Saidamen Pangarungan

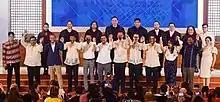
COMELEC Chairman Pangarungan with the newly elected Senators

The election was hailed by foreign and local observers as the fastest in Philippine history with the results transmitted in the Comelec Transparency Server before midnight of election day. Its voter turnout of 83.11% was the highest in Philippine election history. It was also the most peaceful election with only 27 incidents of violence compared to 166 violent incidents in the 2019 polls and 133 incidents during the 2016 elections. This was due to the series of peace-covenant signings among candidates in election hotspots that Pangarungan initiated across the country . Proclaimed swiftly in record time were the winning candidates for President [Ferdinand “Bongbong” Marcos Jr.], Vice President [Sara Z. Duterte], Senators and Party-list. In a national survey by Pulse Asia, the prevailing sentiment of Filipinos at 82% is one of trust that the outcome of the recent national and local elections is accurate and credible. Satisfaction with the automated voting system, which employed the use of vote counting machines (VCMs) was expressed by 89% of Filipinos.